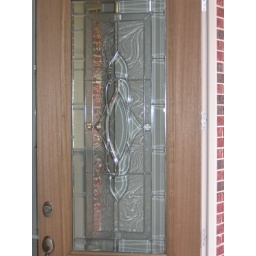
Closeup of glass in front door